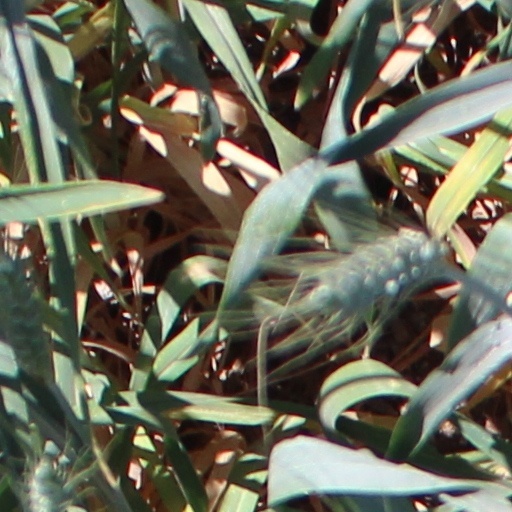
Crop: wheat